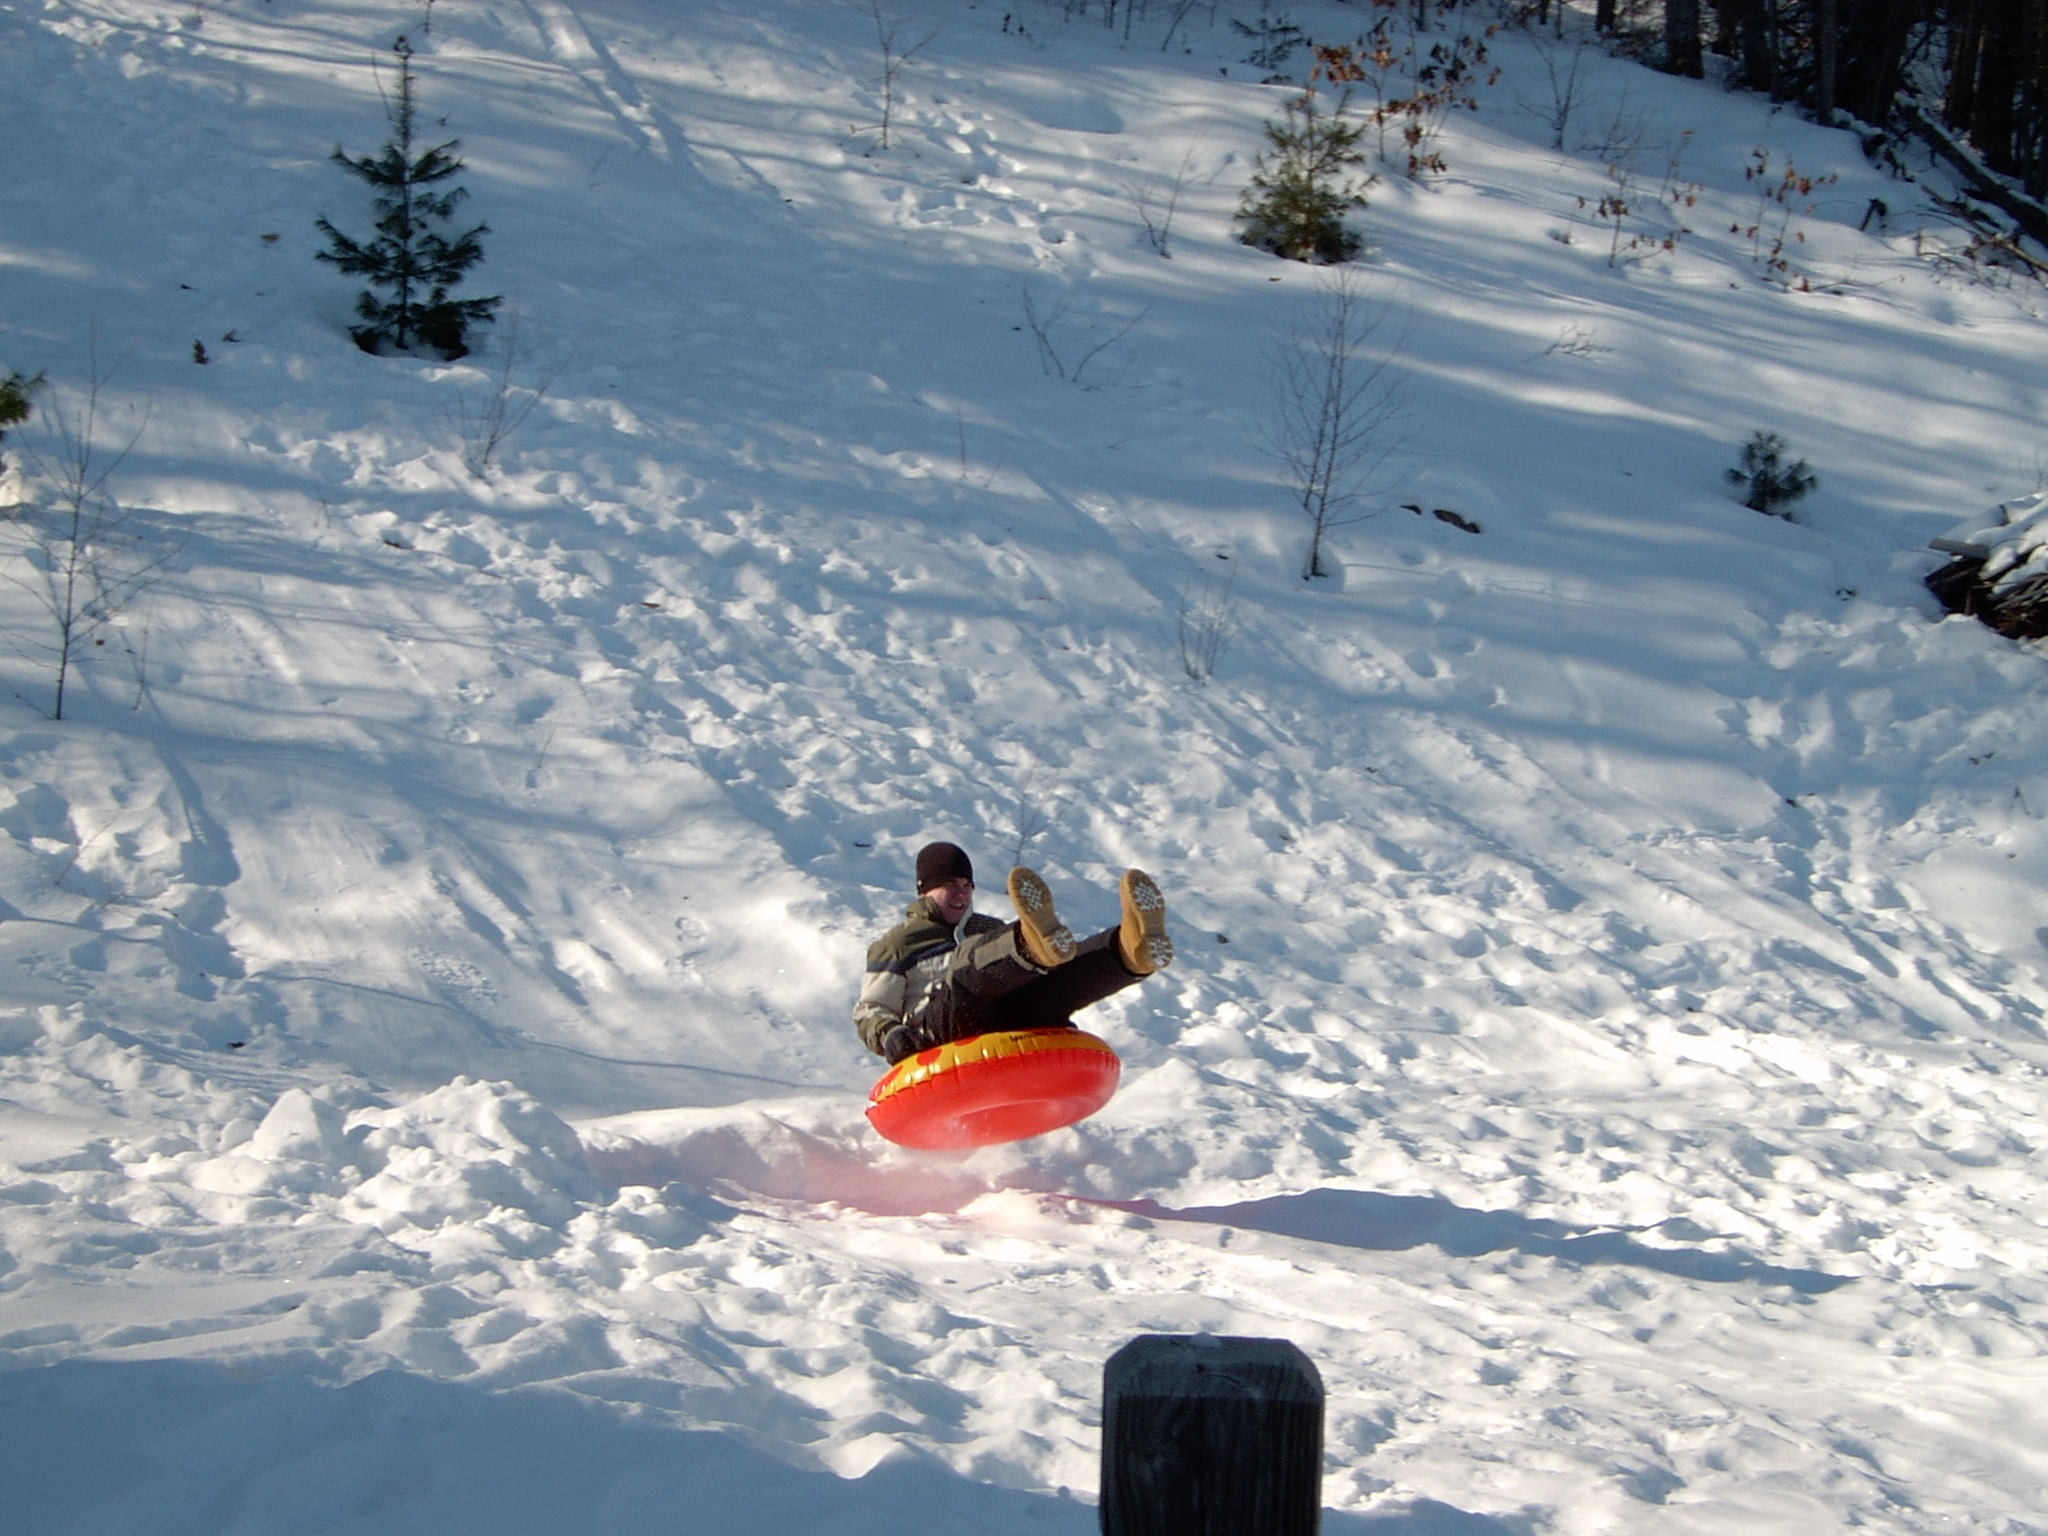
snow, cold, winter, white, hill, boy, vehicle, weather, snowy, playing, extreme sport, leisure, childhood, activity, winter sport, kids, children, fun, sports, racing, sled, piste, sledding, tubing, auto racing, geological phenomenon, snow tubing, toboganning